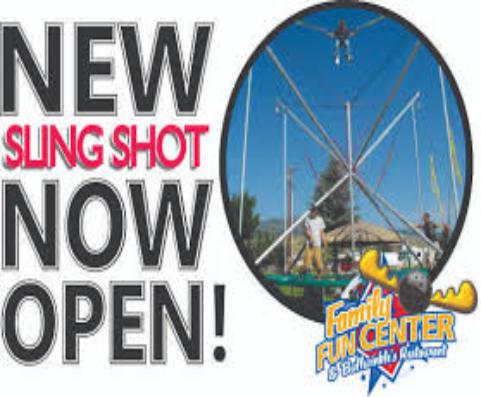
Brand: Bullwinkle's Restaurant
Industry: Food